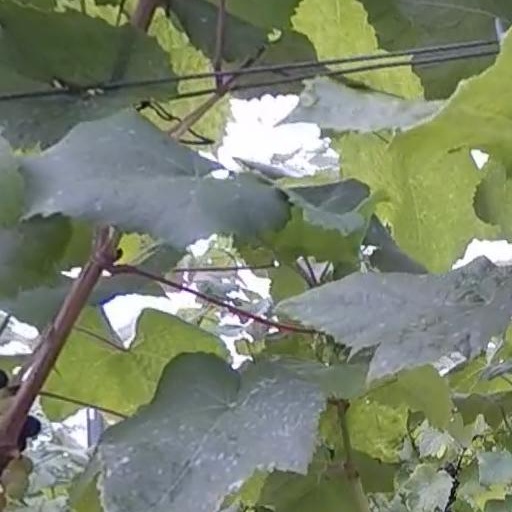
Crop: grape